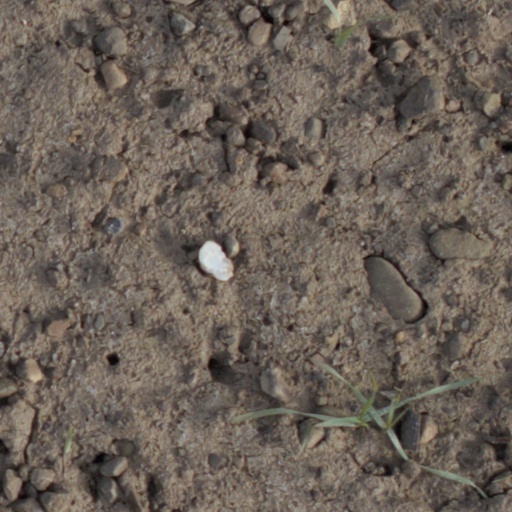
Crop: wheat